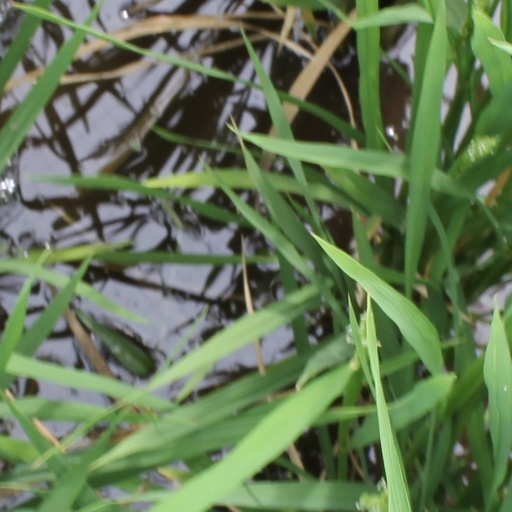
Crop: rice